Post Office Road

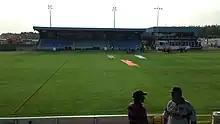
Main stand at Post Office Road

The West Stand is the Main Stand in the ground. It contains covered seating, where the TV gantry is and a small amount of uncovered terracing towards the South end of the ground. Towards the North end of the ground is the hospitality building which is connected to the main stand and also houses the changing rooms.